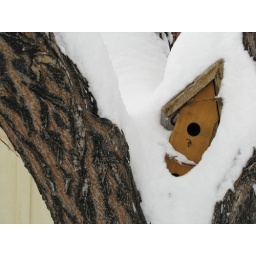
bird house in snow